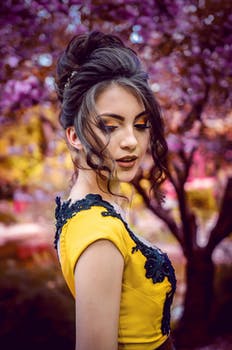
Label: No Watermark